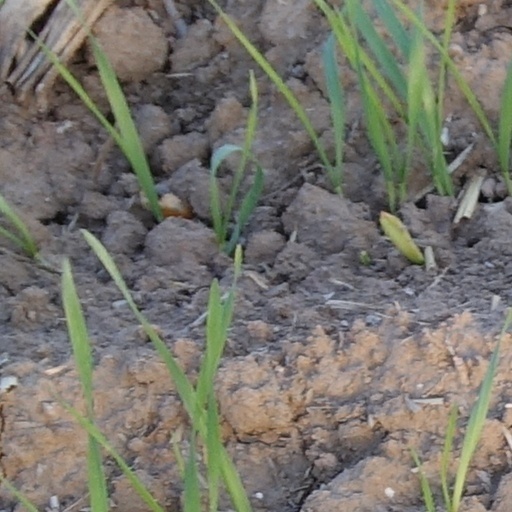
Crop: wheat